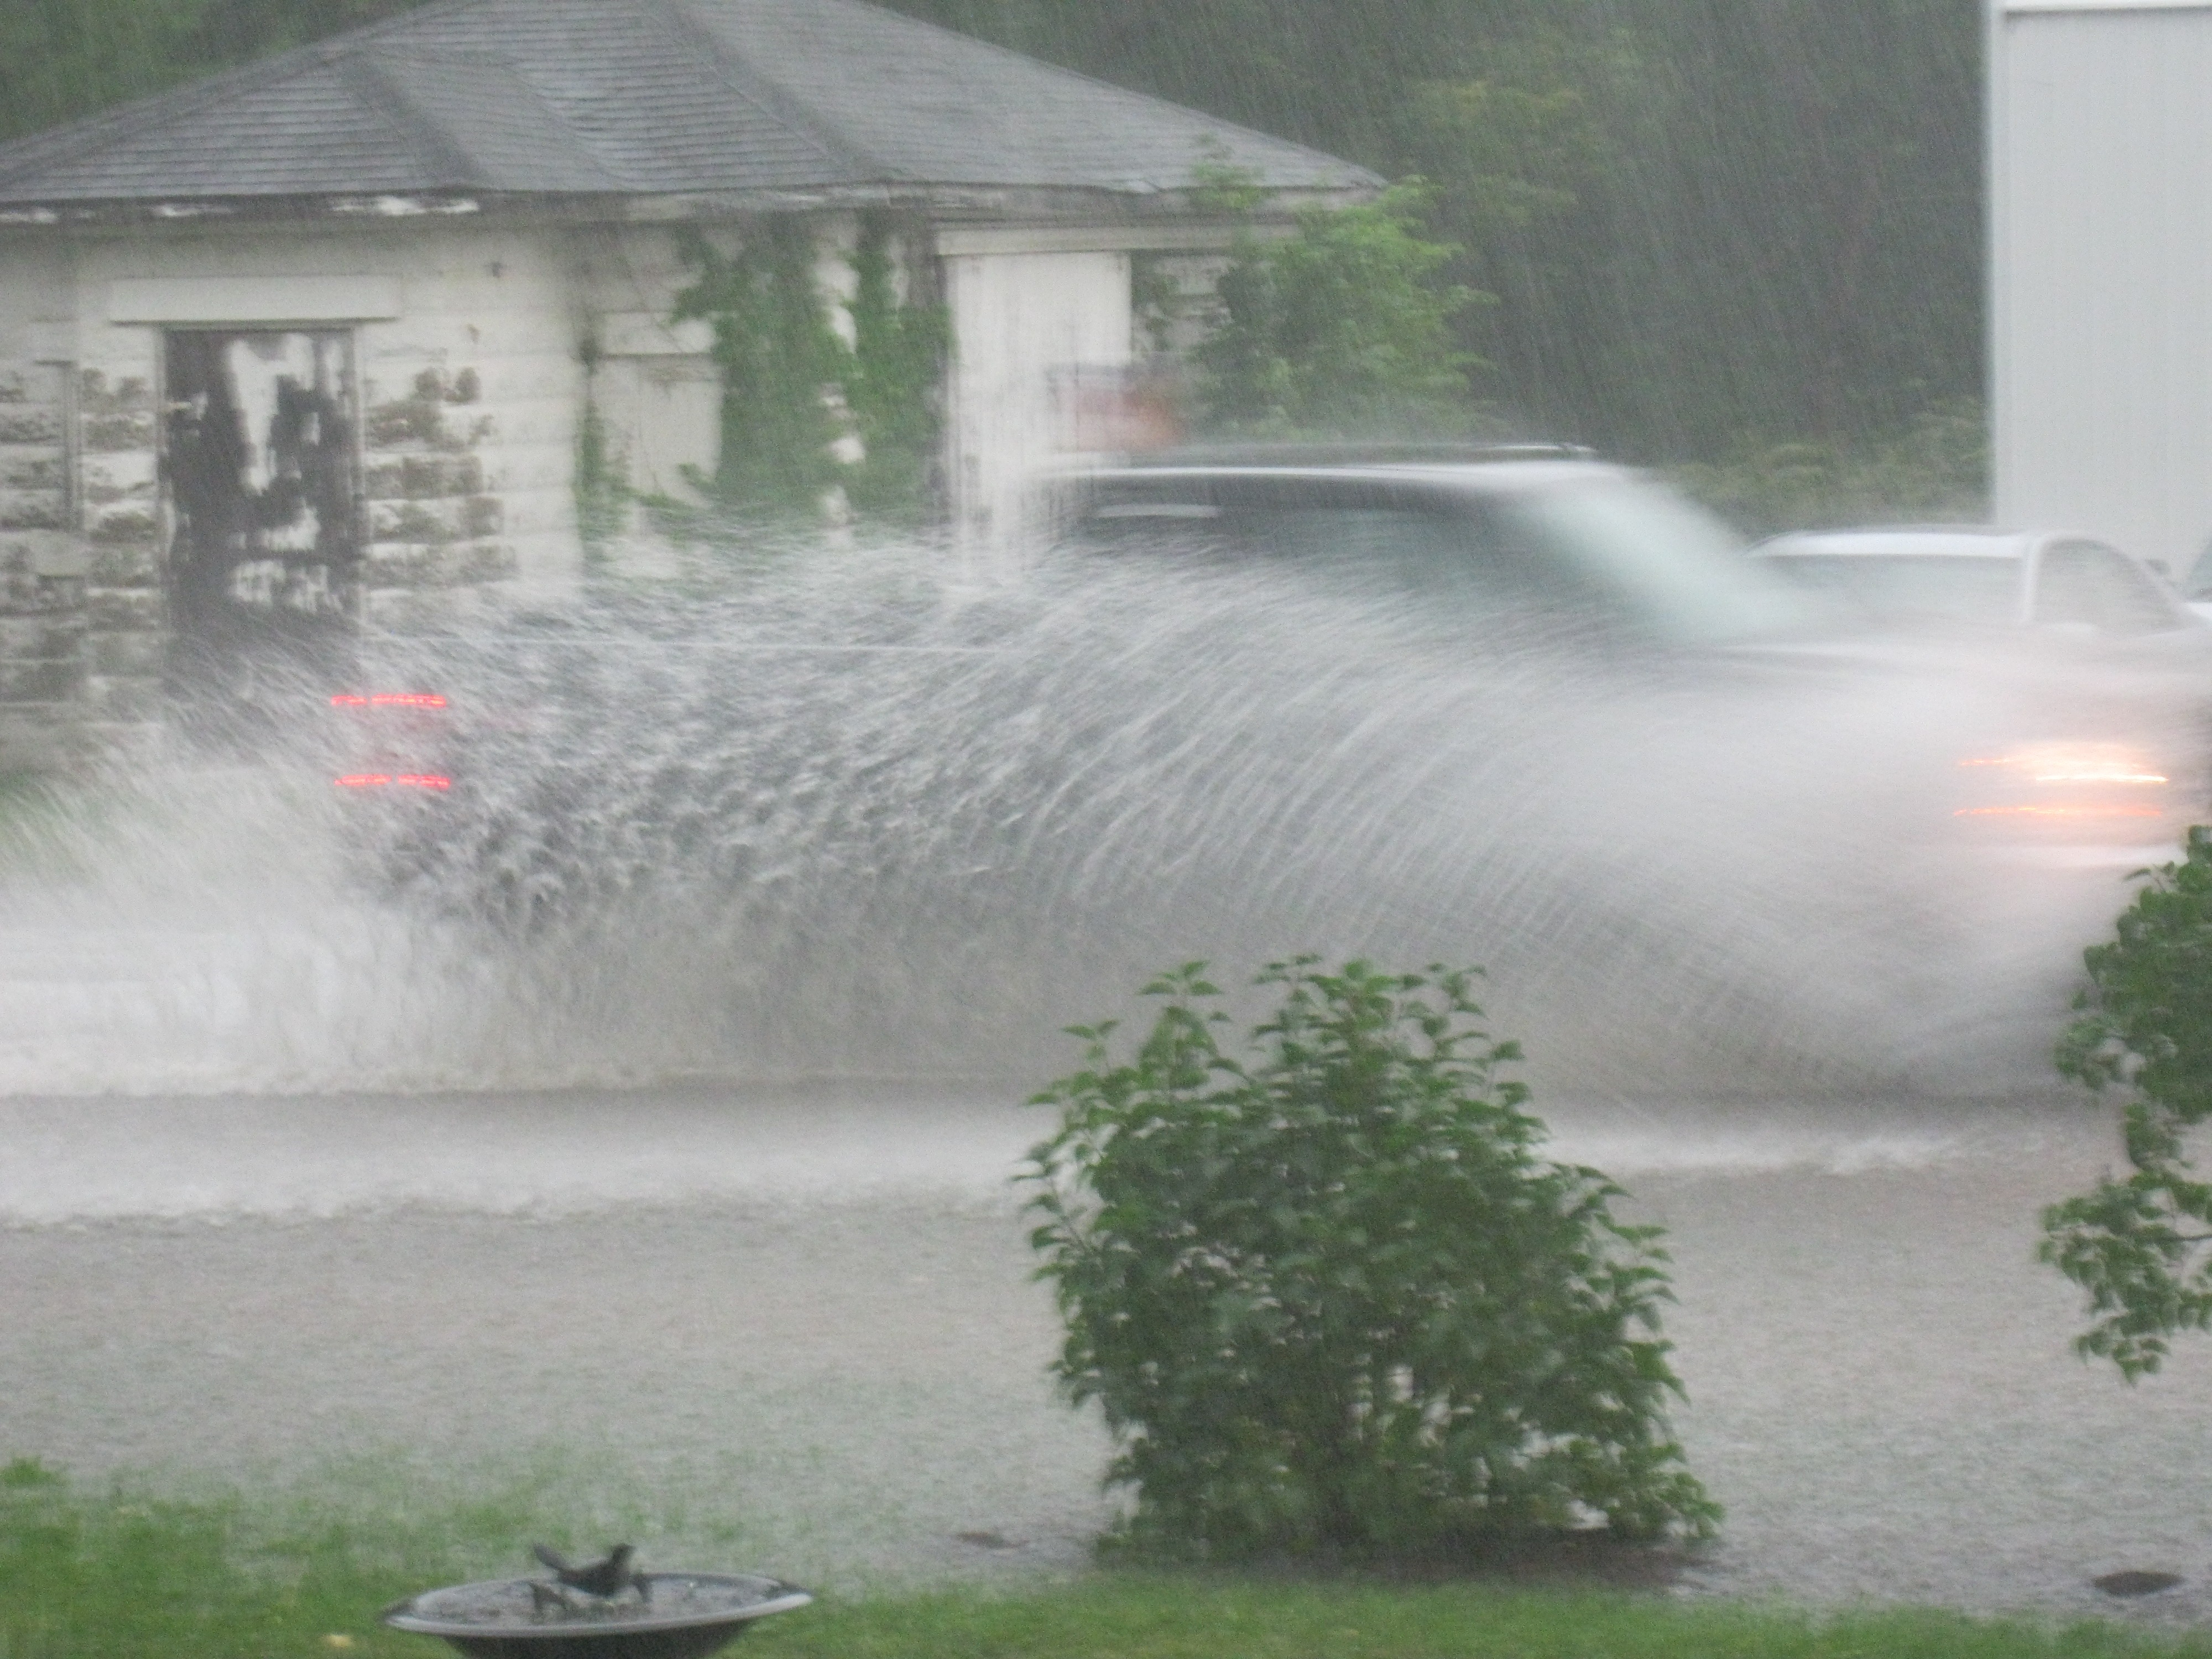
rain, flow, spray, weather, pouring, falling, atmospheric phenomenon, rain water, flah flooding